Obie Fernandez

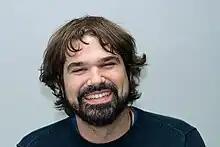
Obie Fernandez

Obie Fernandez is a Ruby and Ruby on Rails developer from Georgia He has authored "The Rails Way" and has become the editor of Addison-Wesley's Professional Ruby series.